Thomas Strangways Horner

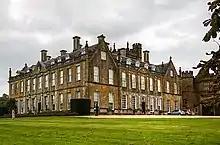
Melbury House

Horner moved out of the Mells Manor house in the village in 1724 and commissioned Nathaniel Ireson to build Park House within Mells Park. In 1726, Horner's wife succeeded to the Strangways Dorset estate of Melbury and he assumed the additional name of Strangways. In 1729 she succeeded to the rest of the Strangways estates on the death of her sister Elizabeth, Duchess of Hamilton.